Presidency of James Monroe

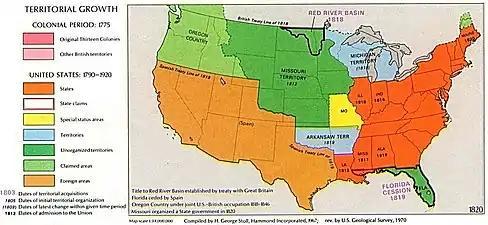
The Missouri Compromise prohibited slavery in the unorganized territory of the Great Plains (upper dark green), but permitted it in Missouri (yellow) and the Arkansas Territory (lower blue area).

The bill, with Tallmadge's amendments, passed the House in a mostly sectional vote, though ten free state congressmen joined with the slave state congressmen in opposing at least one of the provisions of the bill. The measure then went to the Senate, where both amendments were rejected. A House–Senate conference committee was unable to resolve the disagreements on the bill, and so the whole measure was lost. Congress took up the issue again when it reconvened in December 1819. Monroe, himself a slaveowner, threatened to veto any bill that restricted slavery in Missouri. He also supported the efforts of Senator James Barbour and other Southern Congressmen to win the admission of Missouri as a slave state by threatening to withhold statehood from Maine, which was at the time a part of Massachusetts.